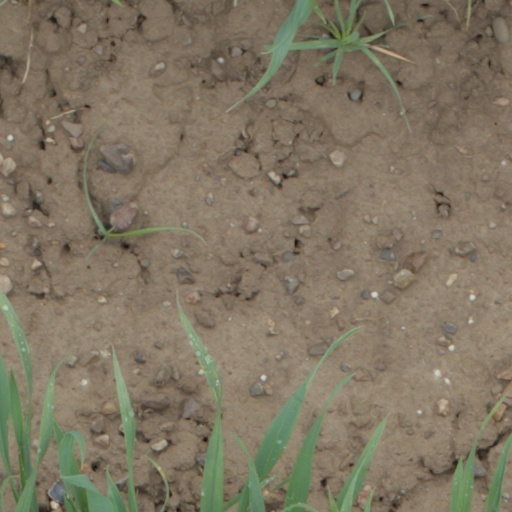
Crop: wheat